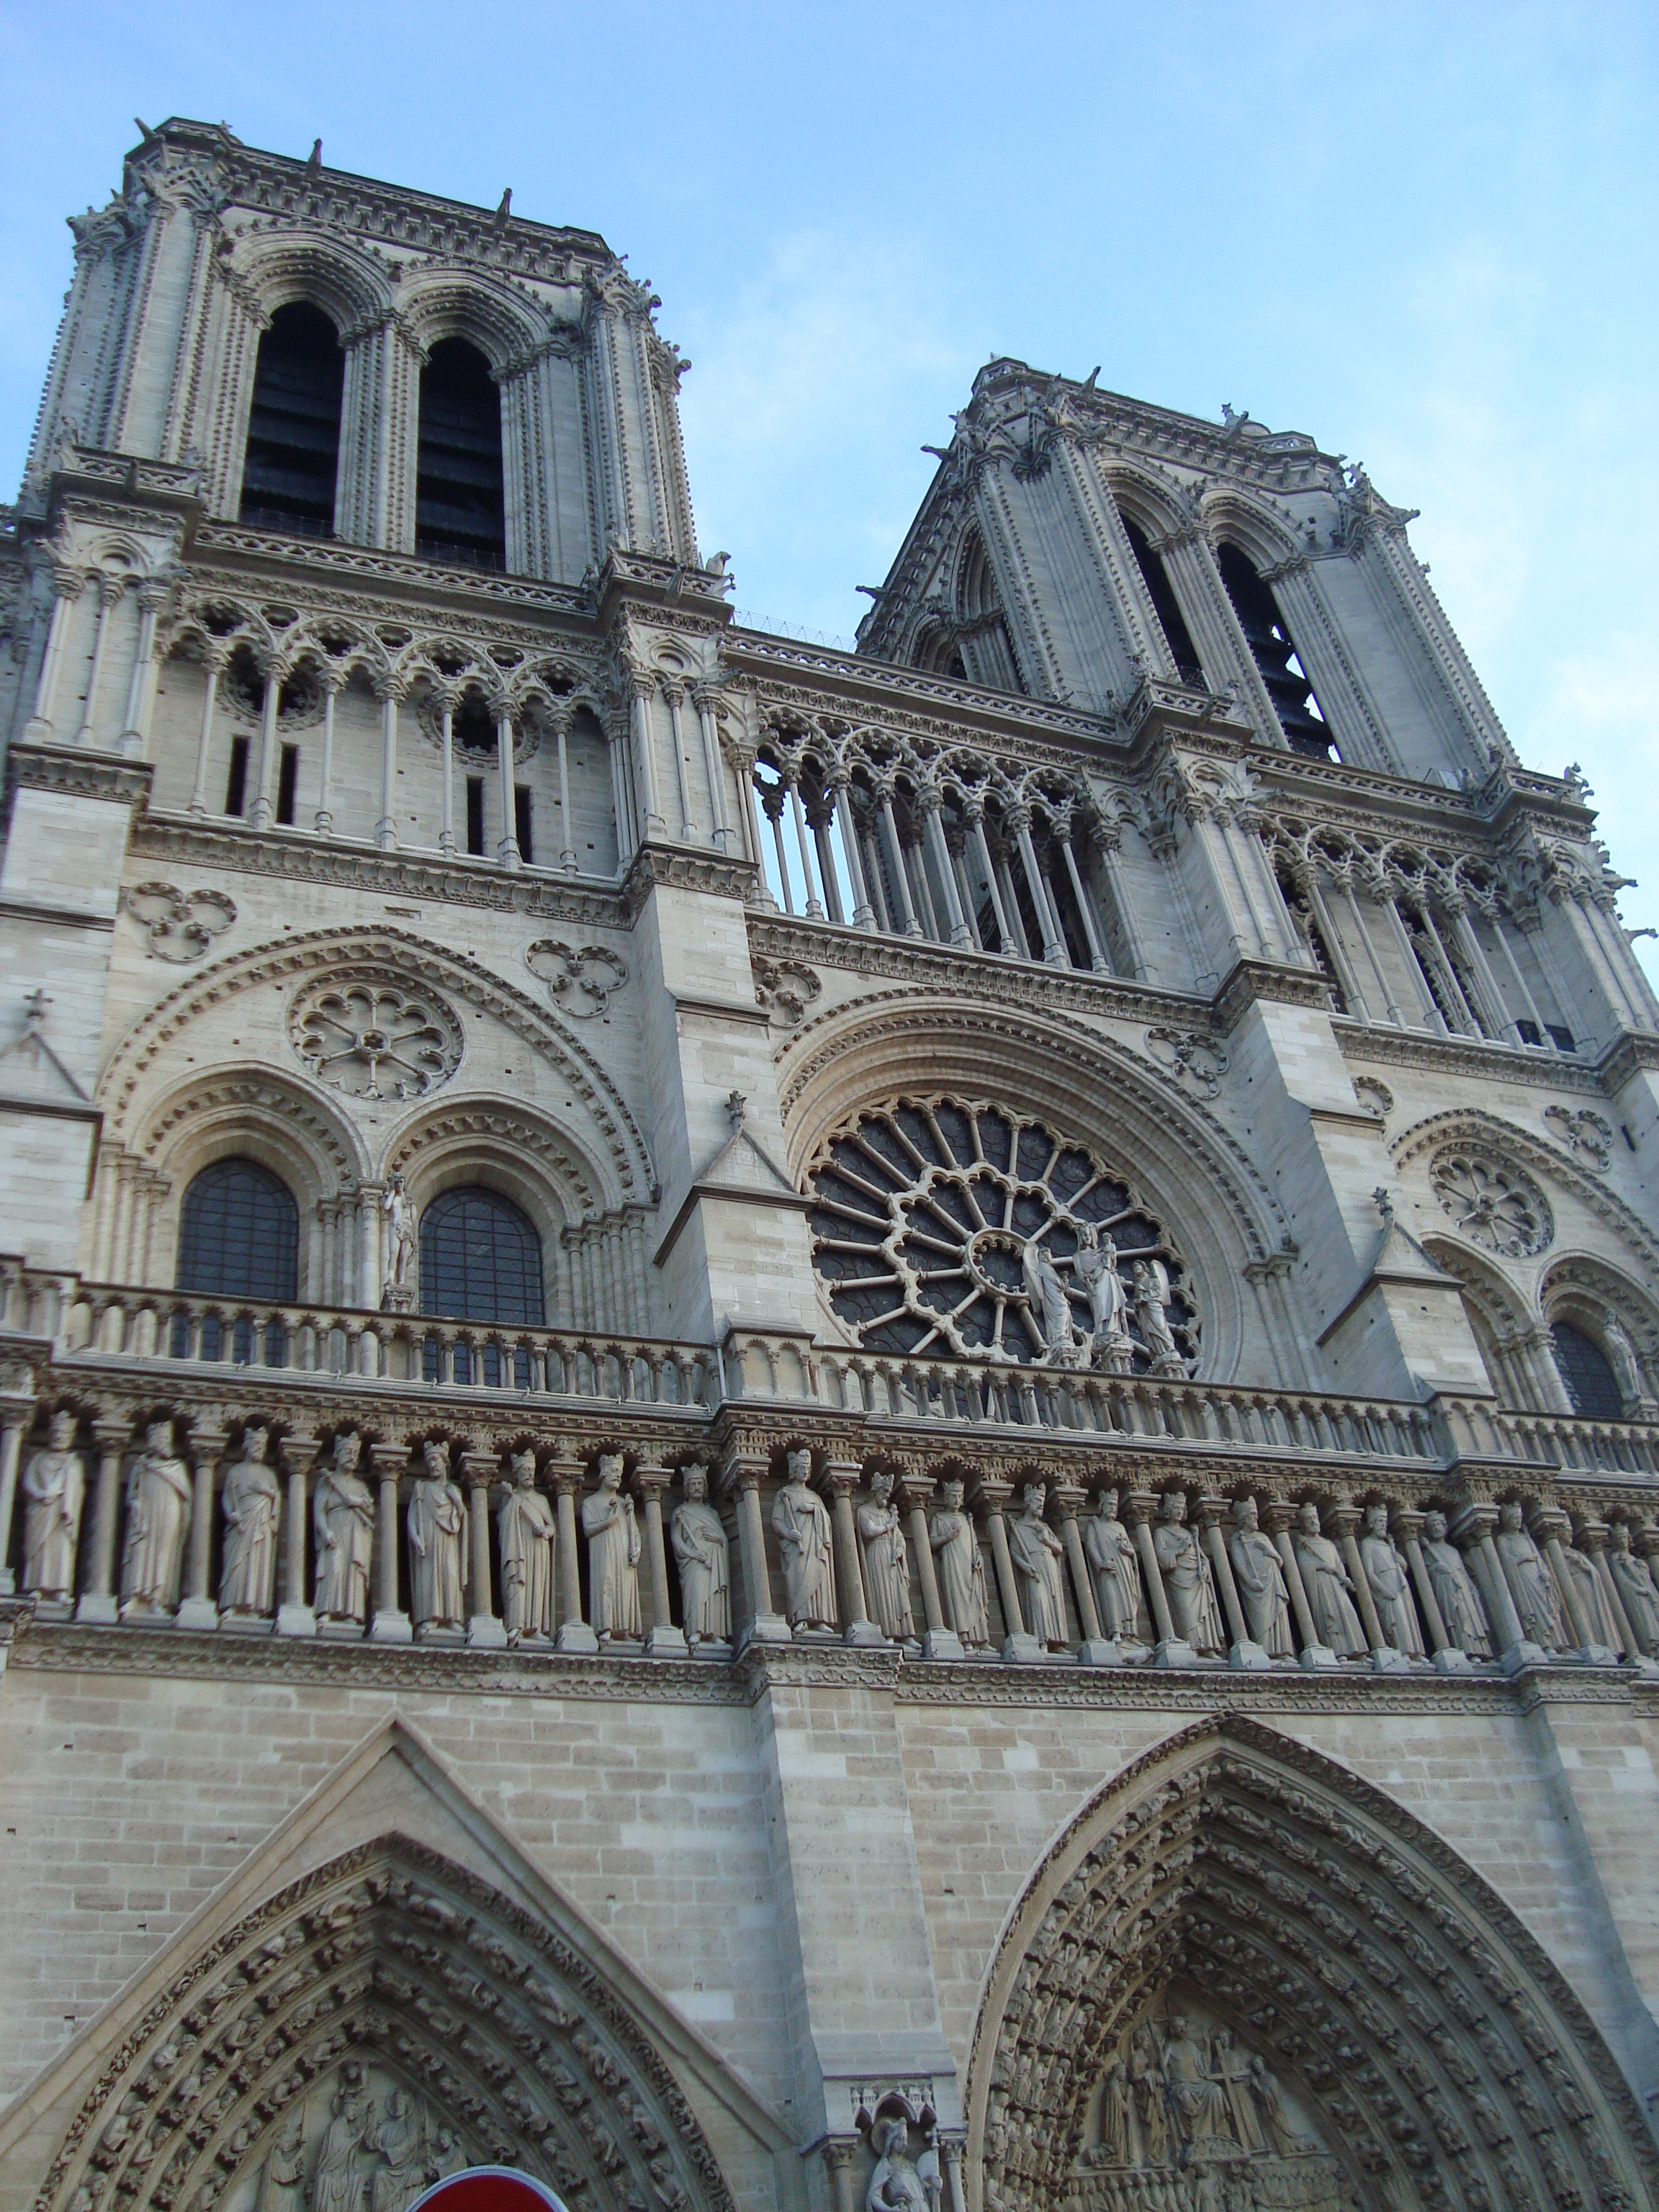
architecture, perspective, building, paris, monument, france, landmark, facade, church, cathedral, place of worship, baptistery, medieval architecture, spire, synagogue, heritage, basilica, our lady, gothic architecture, byzantine architecture